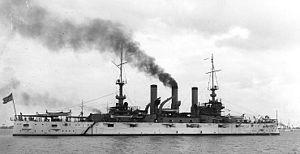
La classe Connecticut est une classe de six cuirassés pré-Dreadnought de la Marine américaine dont la construction a été autorisée sur trois exercices budgétaires. Les trois derniers ont été réalisés après la construction des deux unités de la classe Mississippi, dernière classe de cuirassés pré-Dreadnought des États-Unis à être mise en chantier. Le dernier navire de cette classe, le New Hampshire, fut le dernier pré-Dreadnought américain lancé pour la Marine américaine.
L'USS Vermont (BB-20) est un cuirassé de la Marine des États-Unis. Deuxième navire de cette force à être nommé d'après l'État du Vermont, il est le troisième de la classe Connecticut. Lancé le 31 août 1905, il entre en service deux ans plus tard. En 1907, il participe à la circumnavigation de la Grande flotte blanche, véritable démonstration de force de la puissance navale américaine. Il est ensuite impliqué dans la guerre des Bananes, protégeant les intérêts américains pendant la Révolution mexicaine. Durant la Première Guerre mondiale, il est déployé près de la côte Est des États-Unis et dans les Caraïbes, servant de navire-école. Après la fin du conflit, il rapatrie de nombreux soldats de l'American Expeditionary Force avant d'être retiré du service en juin 1920.